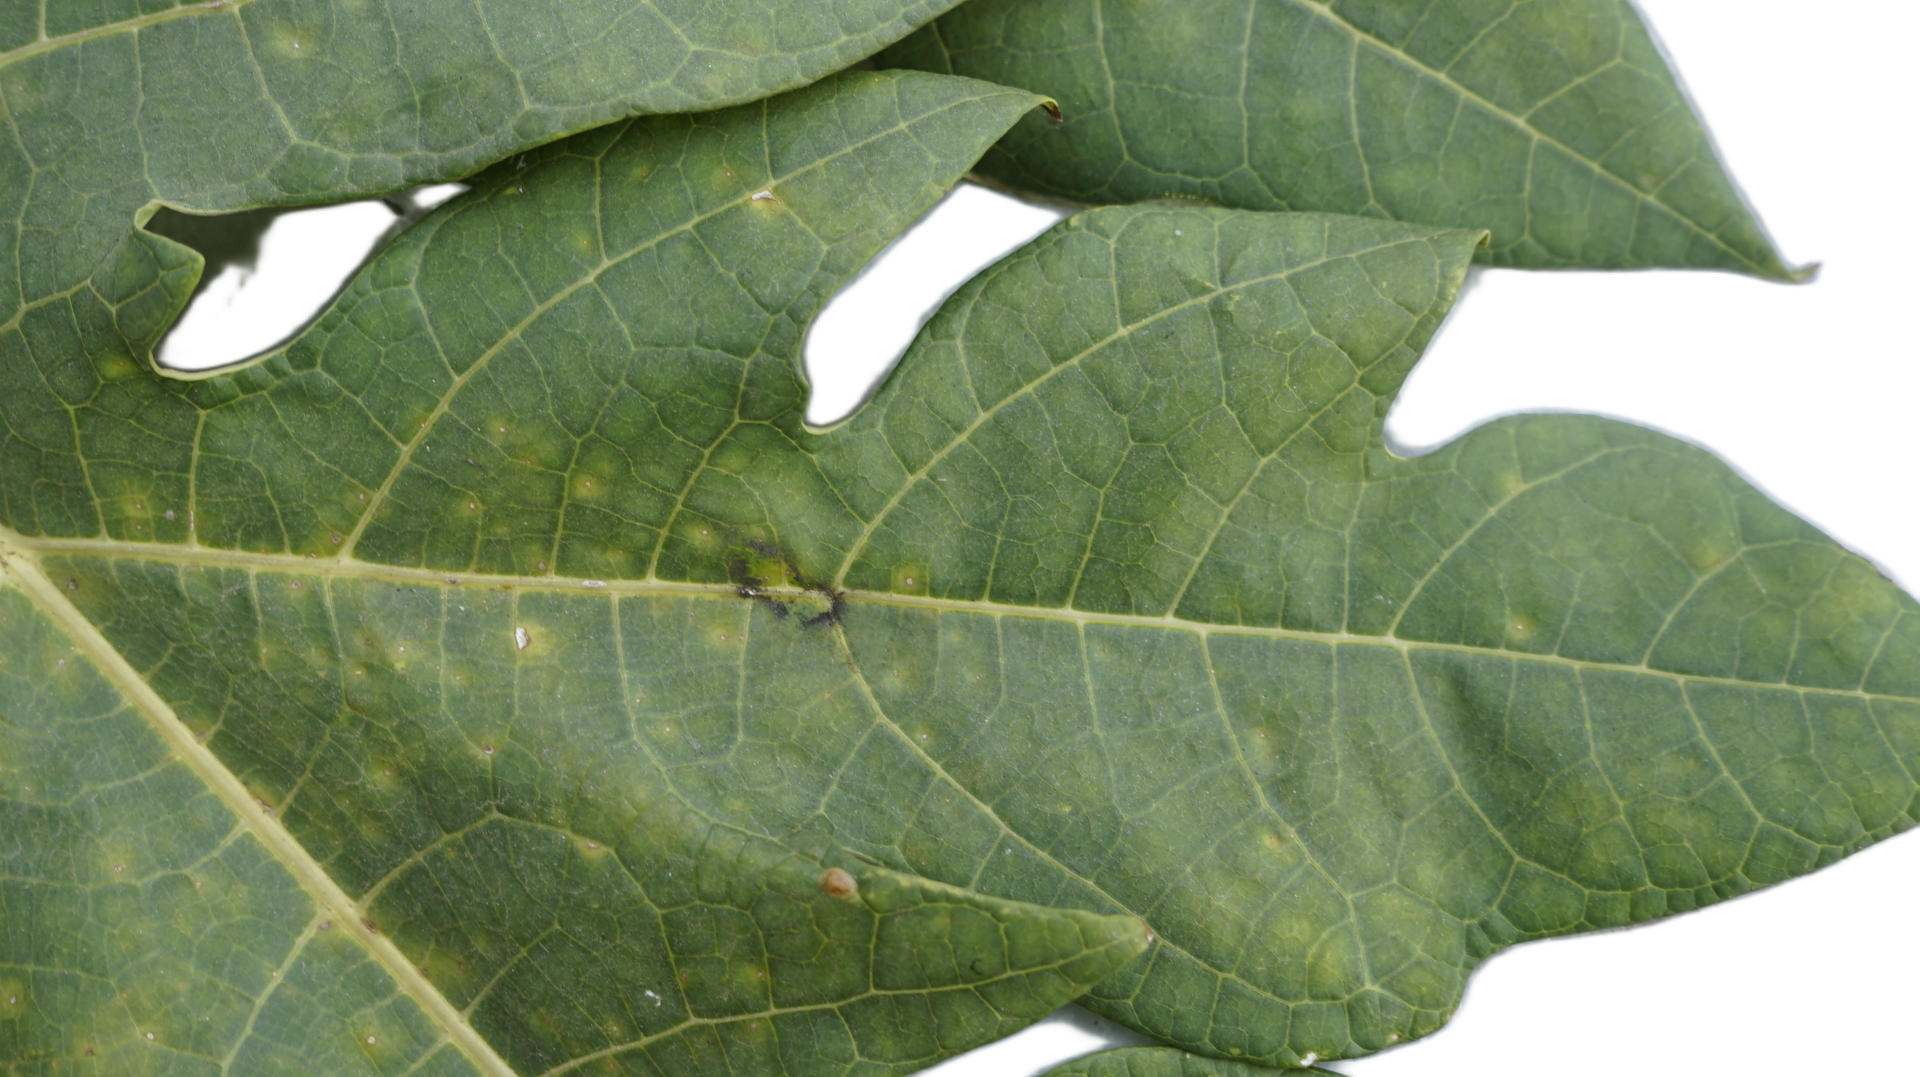
Crop: Papaya
Label: Carica_Insect_Hole